Francesc Ricomá de Castellarnau

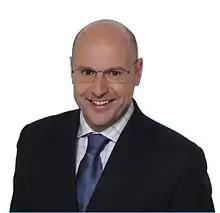
Francesc Ricomà

Francesc Ricomá de Castellarnau (Tarragona, Spain, 27 January 1960) is a Spanish teacher and politician who belongs to the People's Party (PP), the main opposition party since the 2004 General Election.